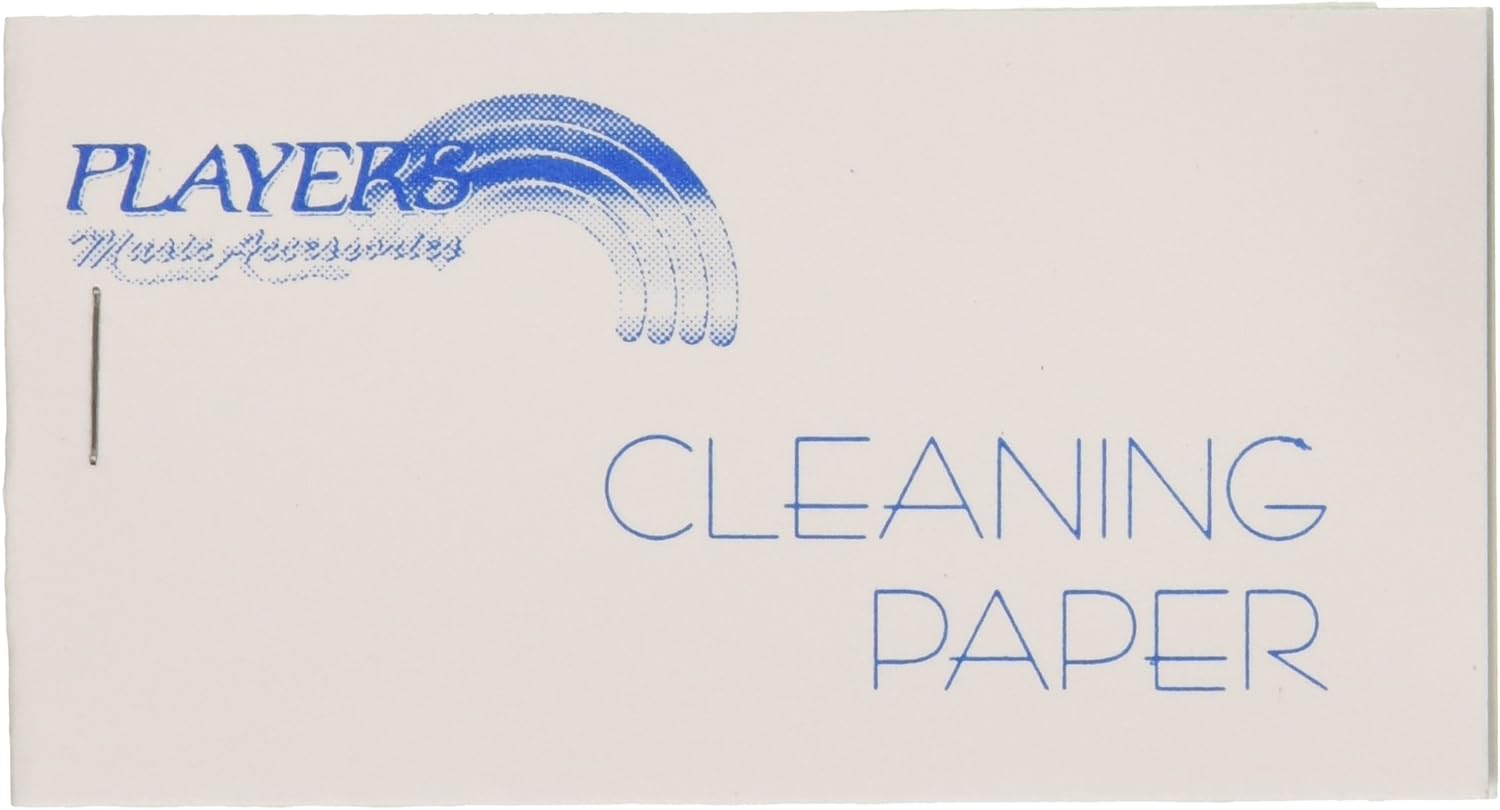
Players Products Music Stand (BAPIP)
Category: Musical Instruments
Flute and clarinet cleaning paper.
Features: Used for flutes and clarinets | Cleaning paper